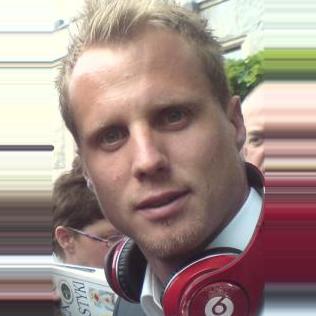
Age: 28